Huntingdon Town Hall

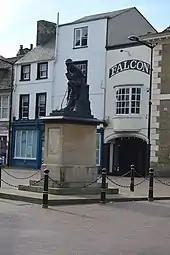
Huntingdon War Memorial

The first municipal building on Market Hill was a 17th-century courthouse which was arcaded on the ground floor, so that markets could be held, with an assembly room on the first floor. It was demolished in the mid-18th century to allow construction of the current building.